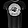
Label: T - shirt / top